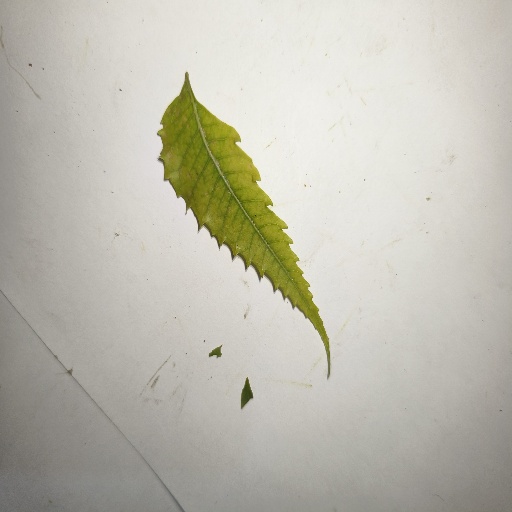
Species: Neem
Leaf condition: Yellow Leaf